Get Yourself a College Girl

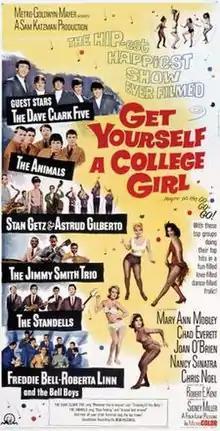

Get Yourself a College Girl, also released as The Swingin' Set, is a 1964 Metrocolor film comedy in the style of a beach party movie. The plot involves a college student who tries to balance her time writing songs and dealing with her publisher who tries to pursue her. It was directed by Sidney Miller and written by Robert E. Kent, and filmed at Sun Valley, Idaho, United States.